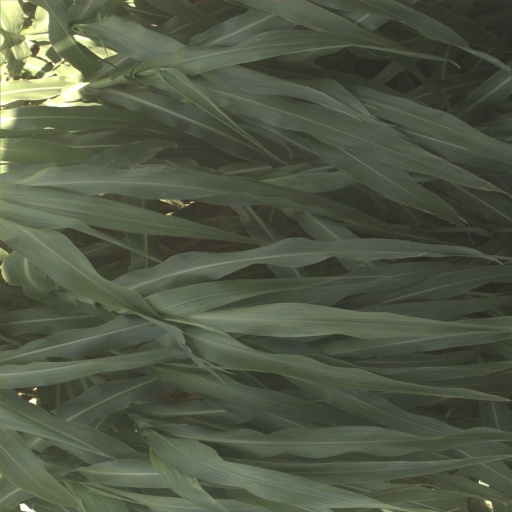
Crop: sorghum